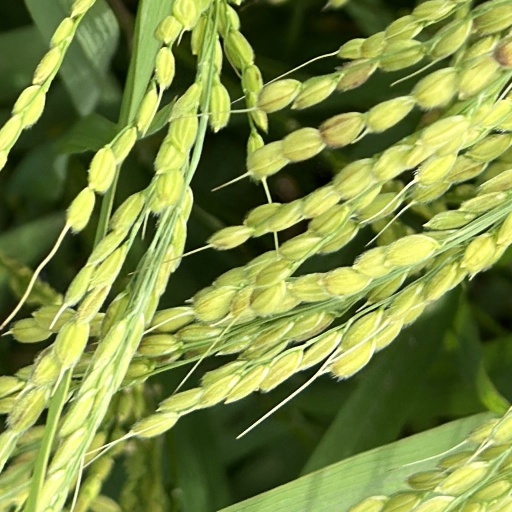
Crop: rice